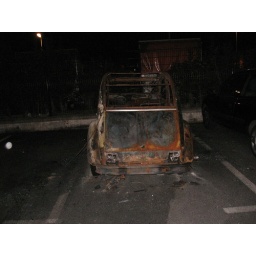
A burnt car in the parking lot of Perpignan's train station.